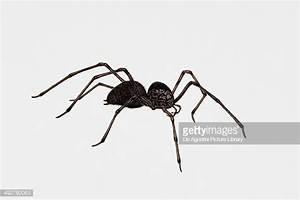
spider